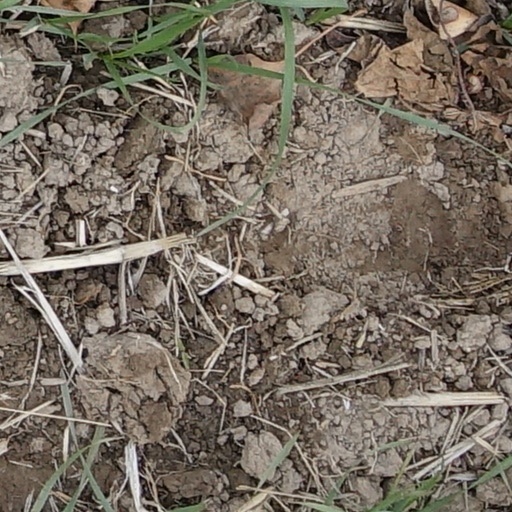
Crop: wheat